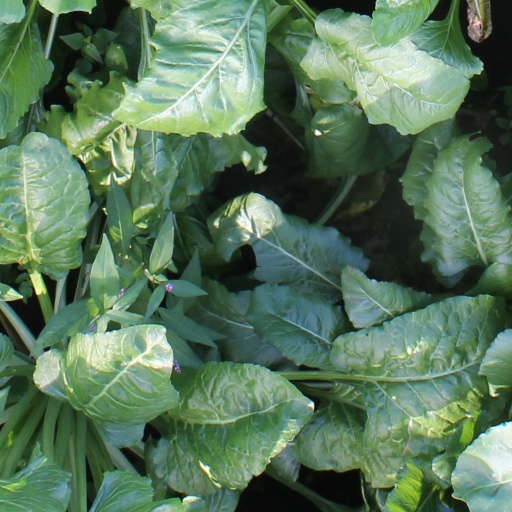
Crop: sugar beet